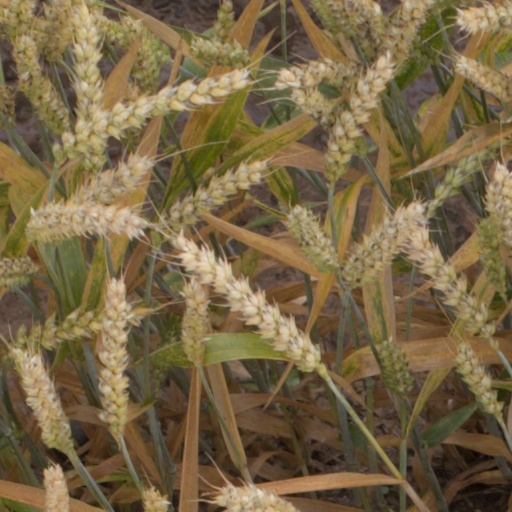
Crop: wheat